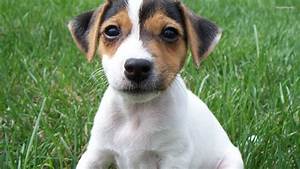
Label: dog